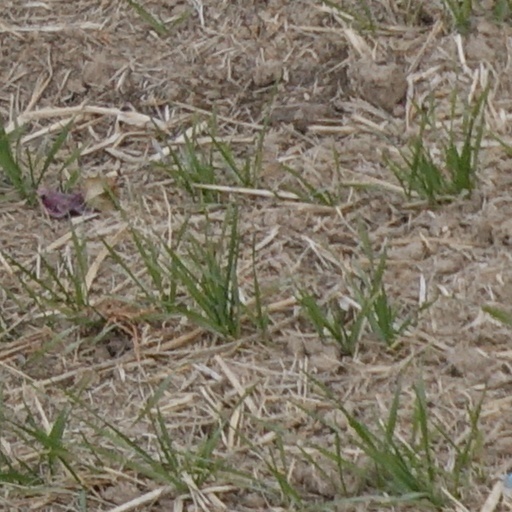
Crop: wheat